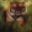
Label: tiger